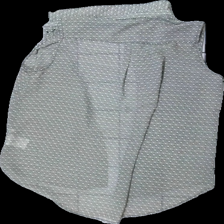
View: back
Type: Blouse
Category: Ladies
Brand: H&M
Colors: Beige, Black
Material: 100% Polyester
Pattern: Other
Cut: Regular
Size: 36
Season: All
Price range: 50-100
Recommended usage: Reuse
Description: patterned blouse